Seonamsa

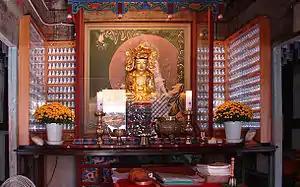
Inside Seonamsa Wontongjeon

Wontongjeon (Wontong Hall; 圎通殿) is where the Buddhist Goddess of Mercy is enshrined. The name "Wontong" signifies "juwon-yungtong" ("The truth is omnipresent and passes through everything").